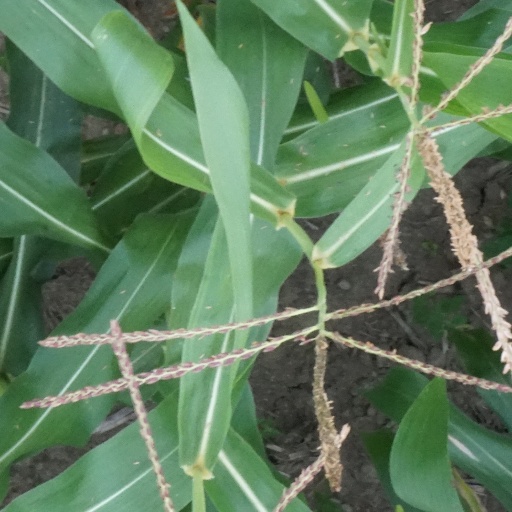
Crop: maize; corn